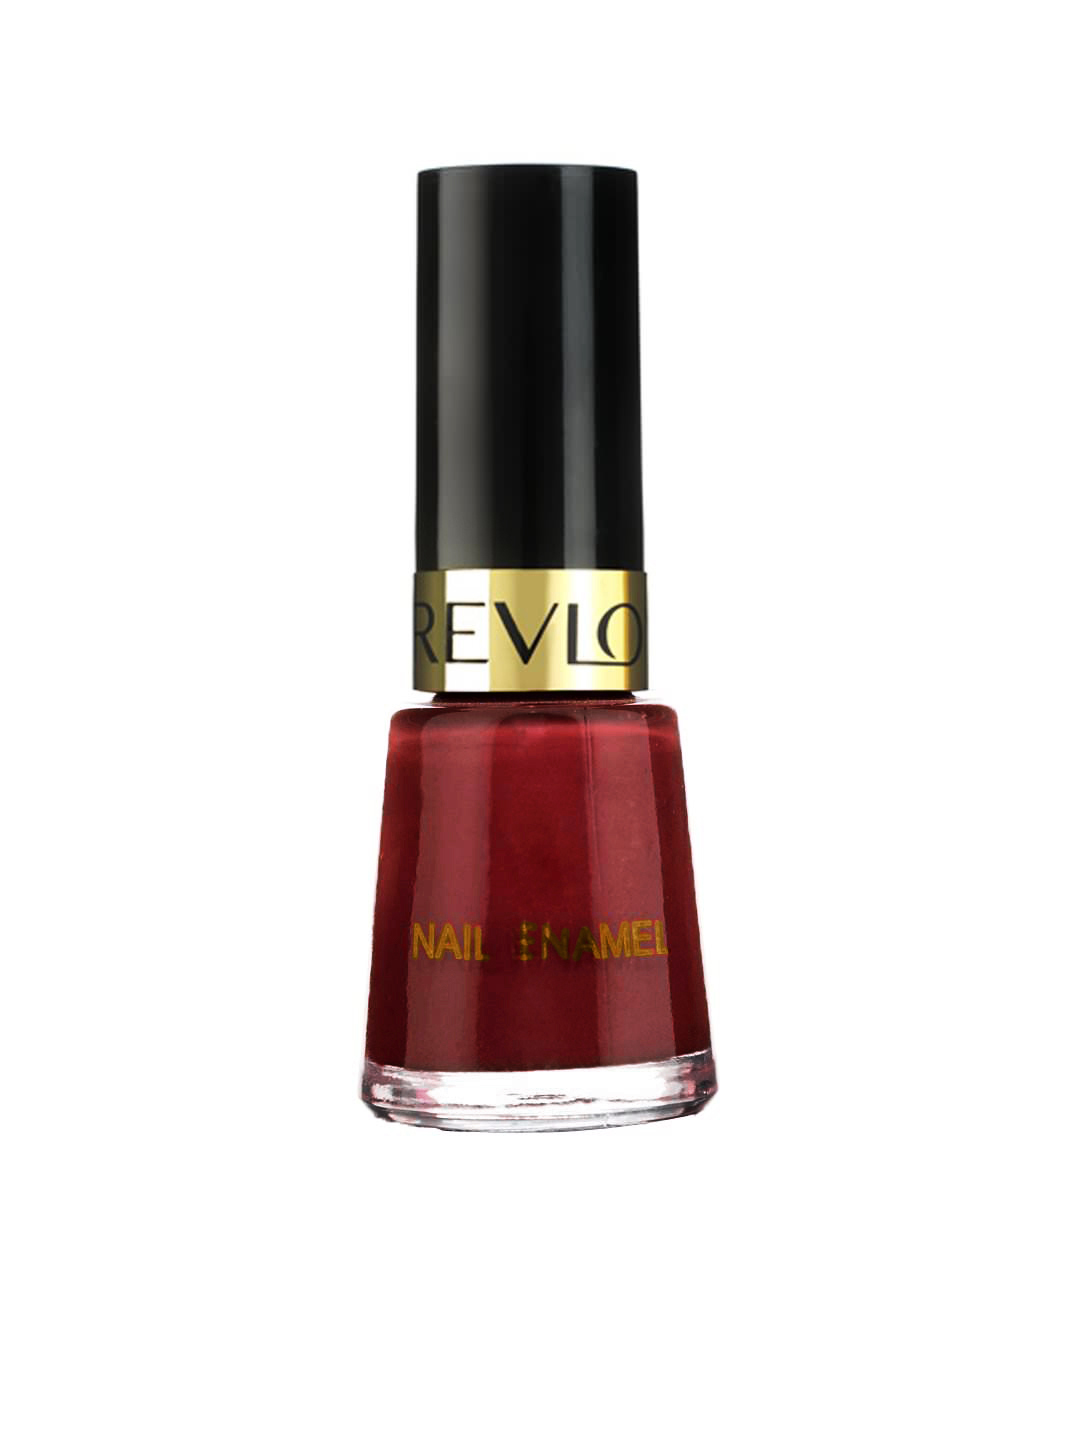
Revlon Red Spark Nail Polish 318
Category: Personal Care / Nails / Nail Polish
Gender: Women
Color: Red
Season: Spring 2017
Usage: Casual